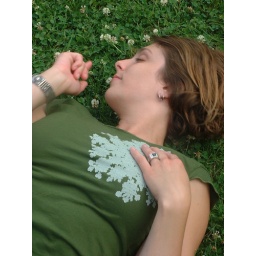
white print on olive boat neck in front, scoop neck back